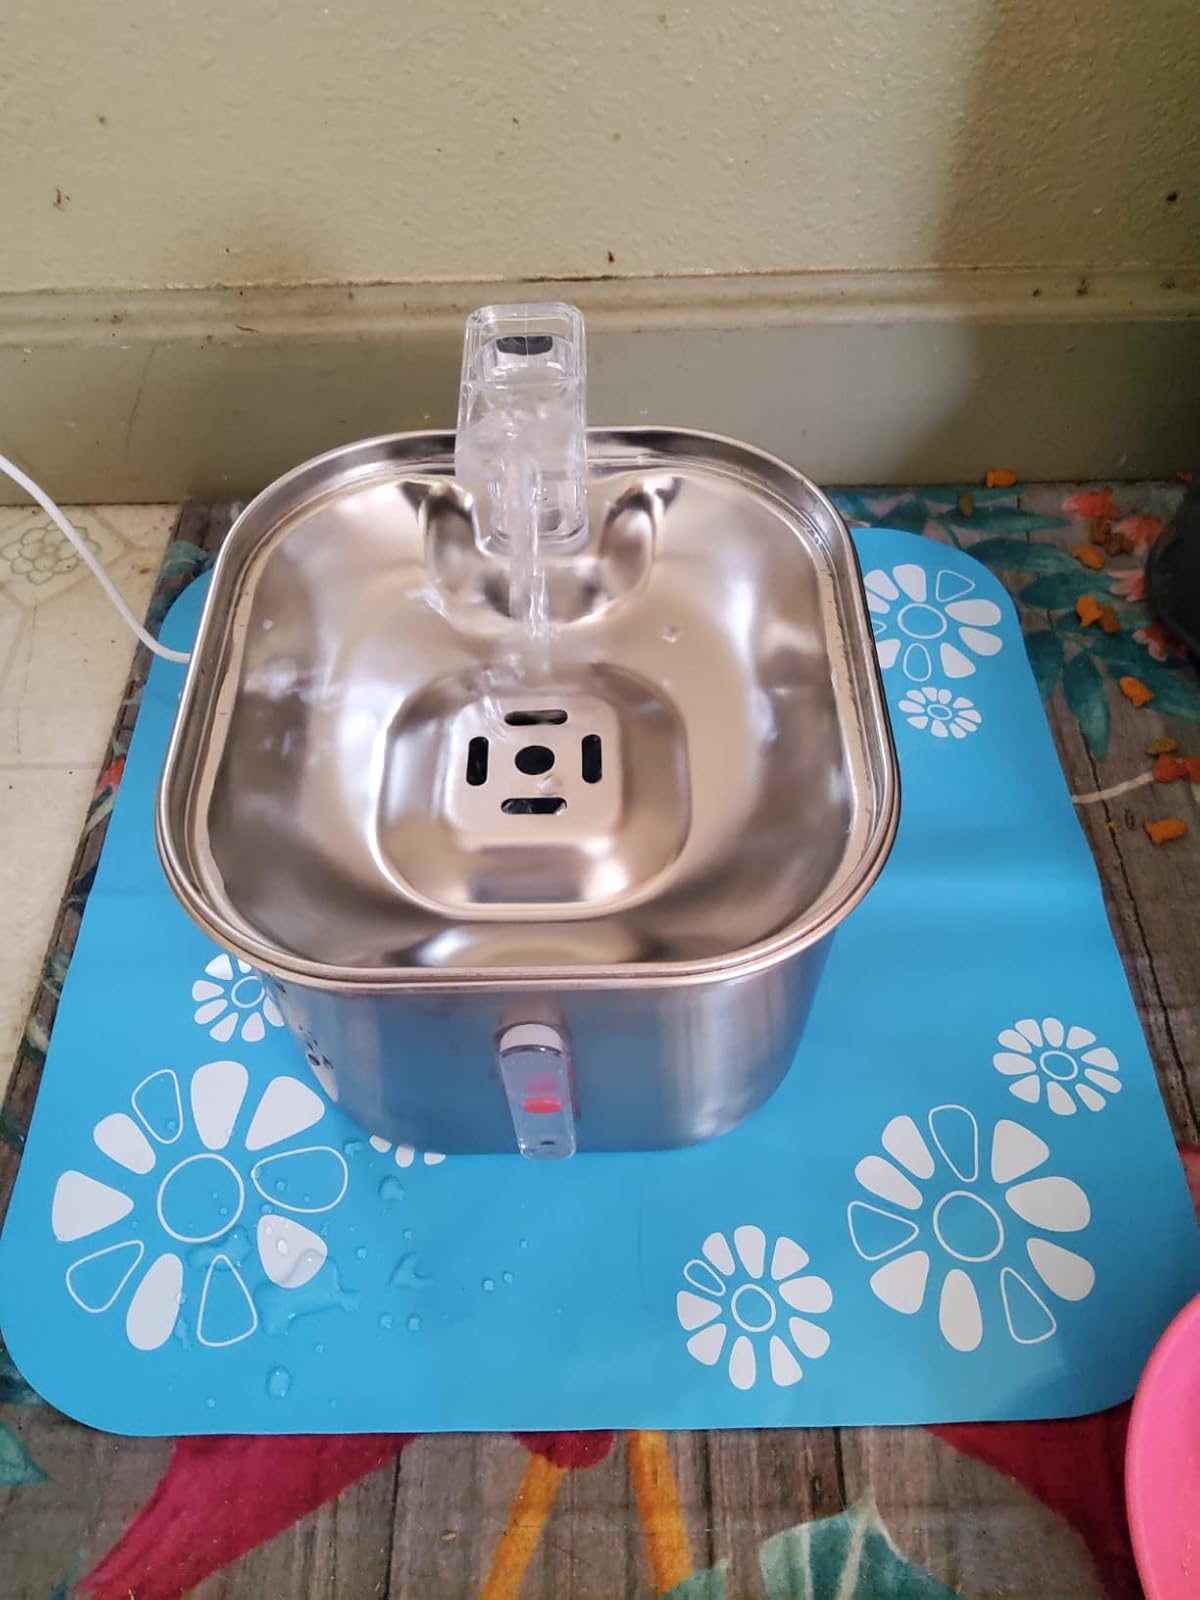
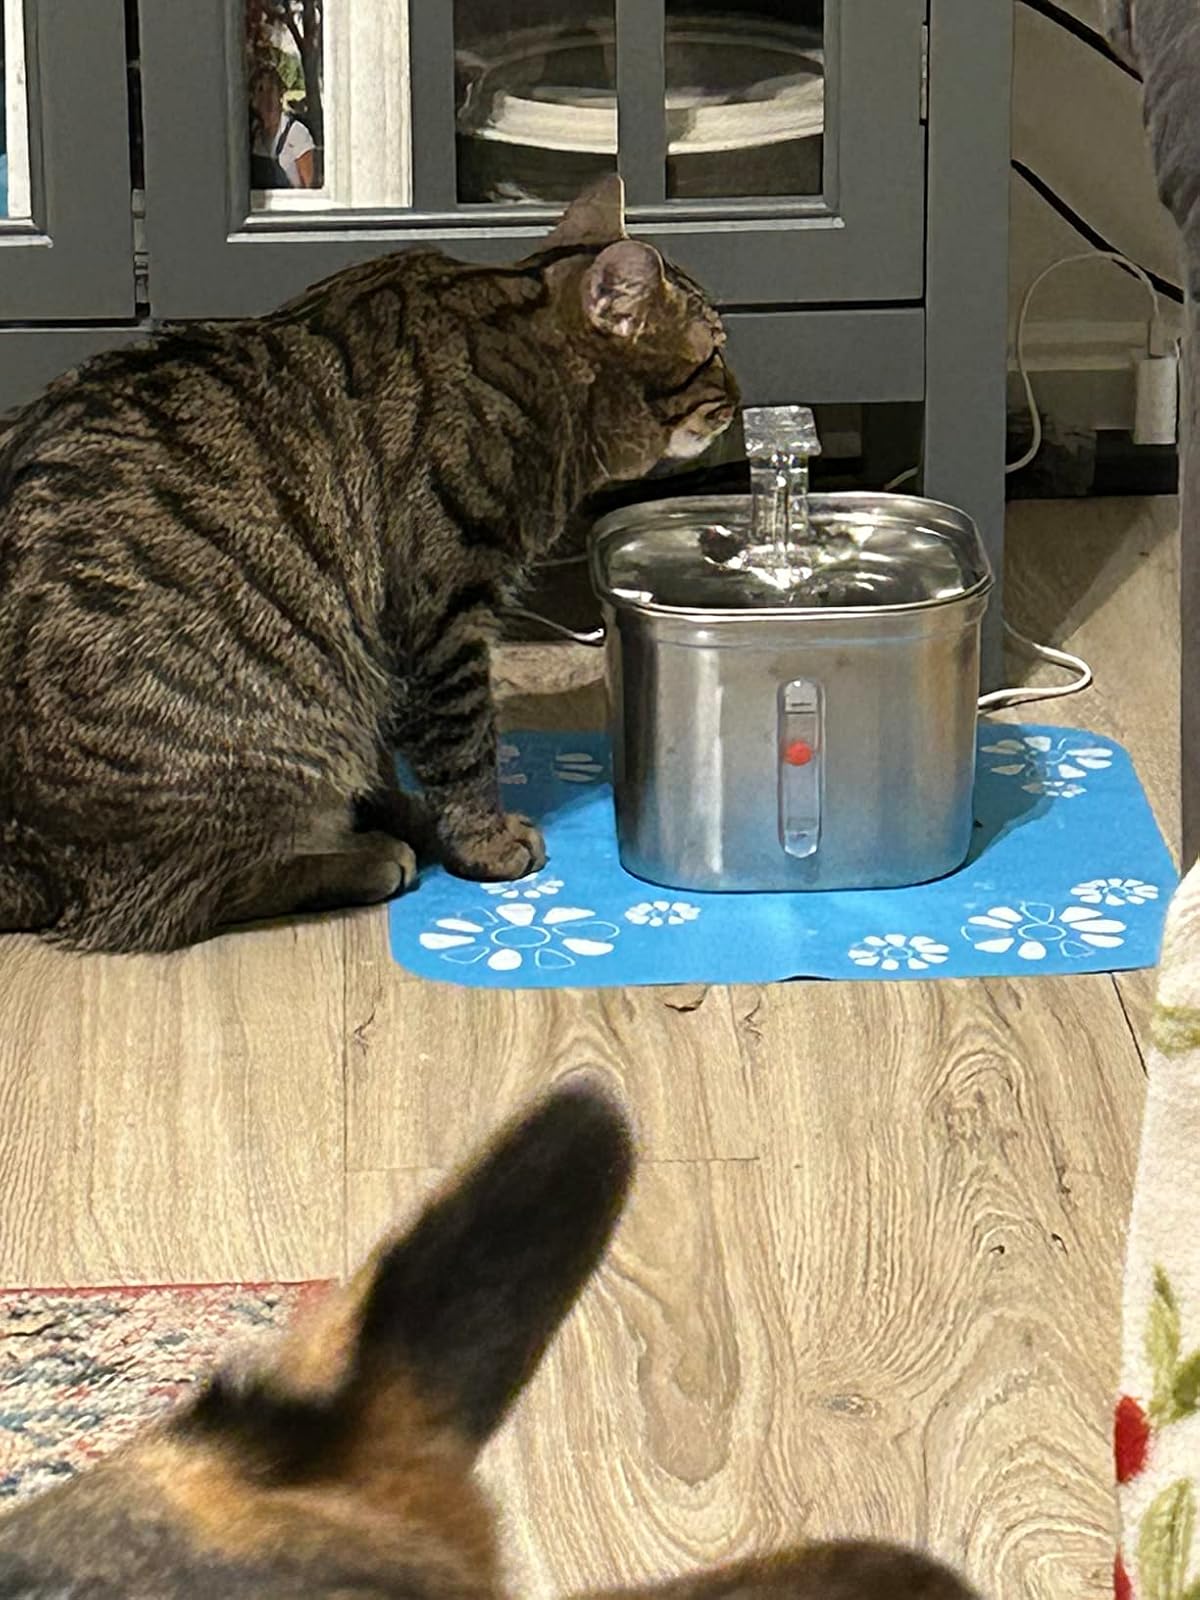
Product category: items_bowl
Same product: yes